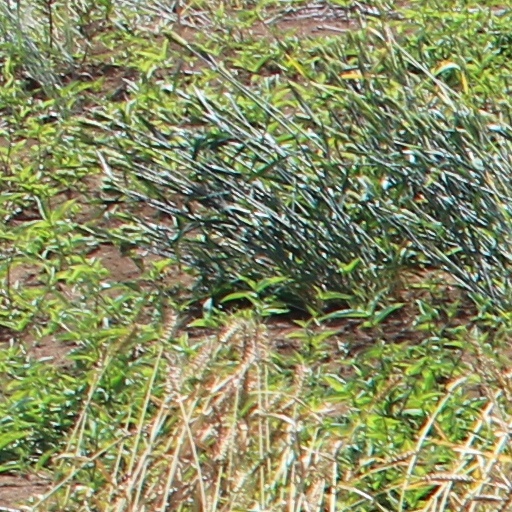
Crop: wheat